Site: brandenburg
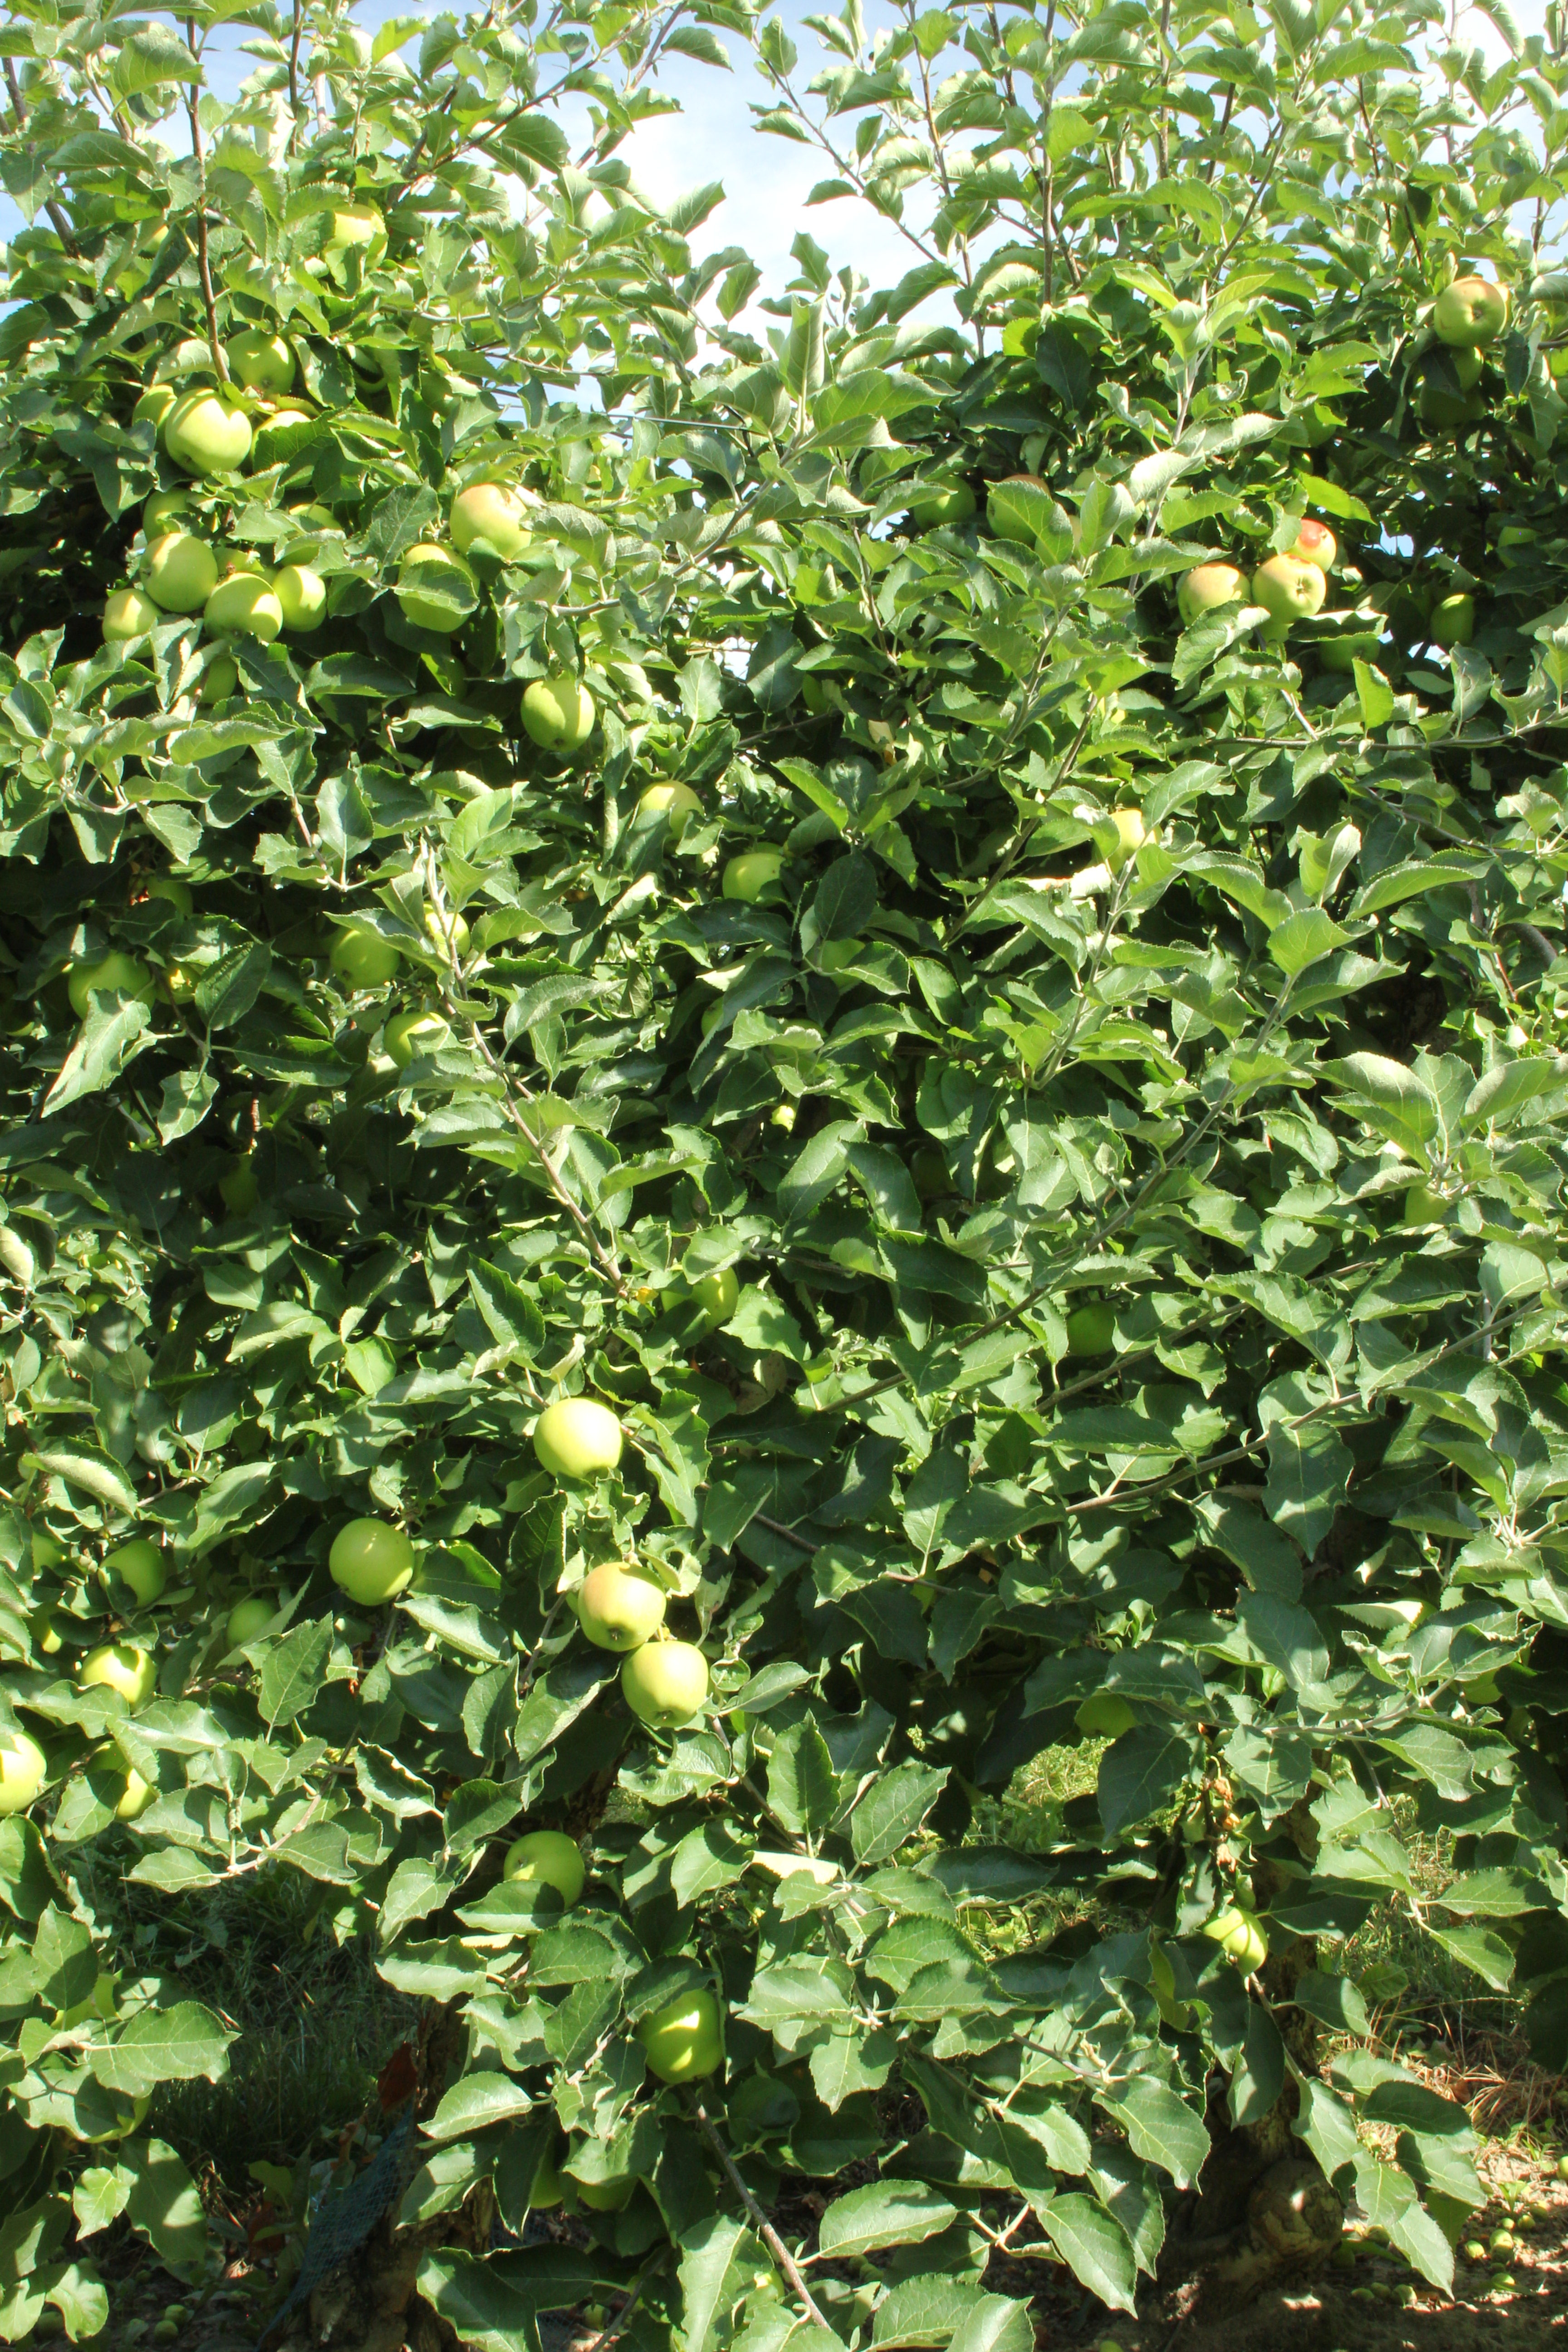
Growth stage (BBCH 77): Development of fruit